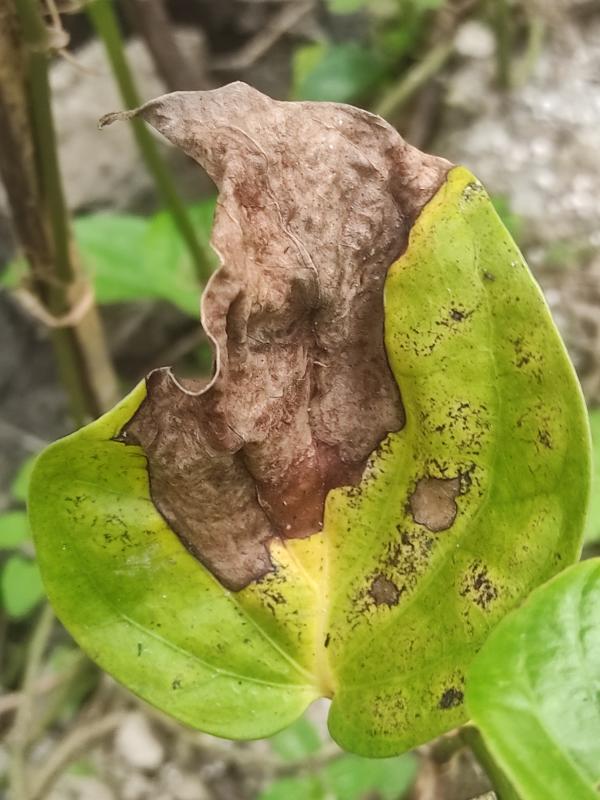
Label: Fungal_Brown_Spot_Disease